W. S. Gilbert

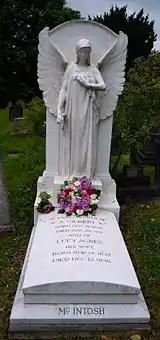
Grave of W. S. Gilbert at the Church of St. John the Evangelist, Stanmore

Although Gilbert announced a retirement from the theatre after the short run of his last work with Sullivan, "The Grand Duke" (1896) and the poor reception of his 1897 play "The Fortune Hunter", he produced at least three more plays over the last dozen years of his life, including an unsuccessful opera, "Fallen Fairies" (1909), with Edward German. Gilbert also continued to supervise the various revivals of his works by the D'Oyly Carte Opera Company, including its London Repertory seasons in 1906–1909. His last play, "The Hooligan", produced just four months before his death, is a study of a young condemned thug in a prison cell. Gilbert shows sympathy for his protagonist, the son of a thief who, brought up among thieves, kills his girlfriend. As in some earlier work, the playwright displays "his conviction that nurture rather than nature often accounted for criminal behaviour". The grim and powerful piece became one of Gilbert's most successful serious dramas, and experts conclude that, in those last months of Gilbert's life, he was developing a new style, a "mixture of irony, of social theme, and of grubby realism," to replace the old "Gilbertianism" of which he had grown weary. In these last years, Gilbert also wrote children's book versions of "H.M.S. Pinafore" and "The Mikado" giving, in some cases, backstory that is not found in the librettos.